Baltimore Ravens

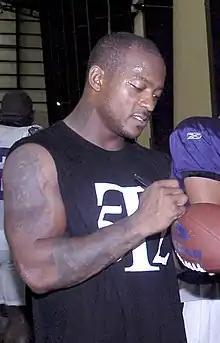
Willis McGahee played four seasons as a running back for the Ravens.

The 2006 Baltimore Ravens season began with the team trying to improve on their 6–10 record of 2005. The Ravens, for the first time in franchise history, started 4–0, under the leadership of former Titans quarterback Steve McNair.